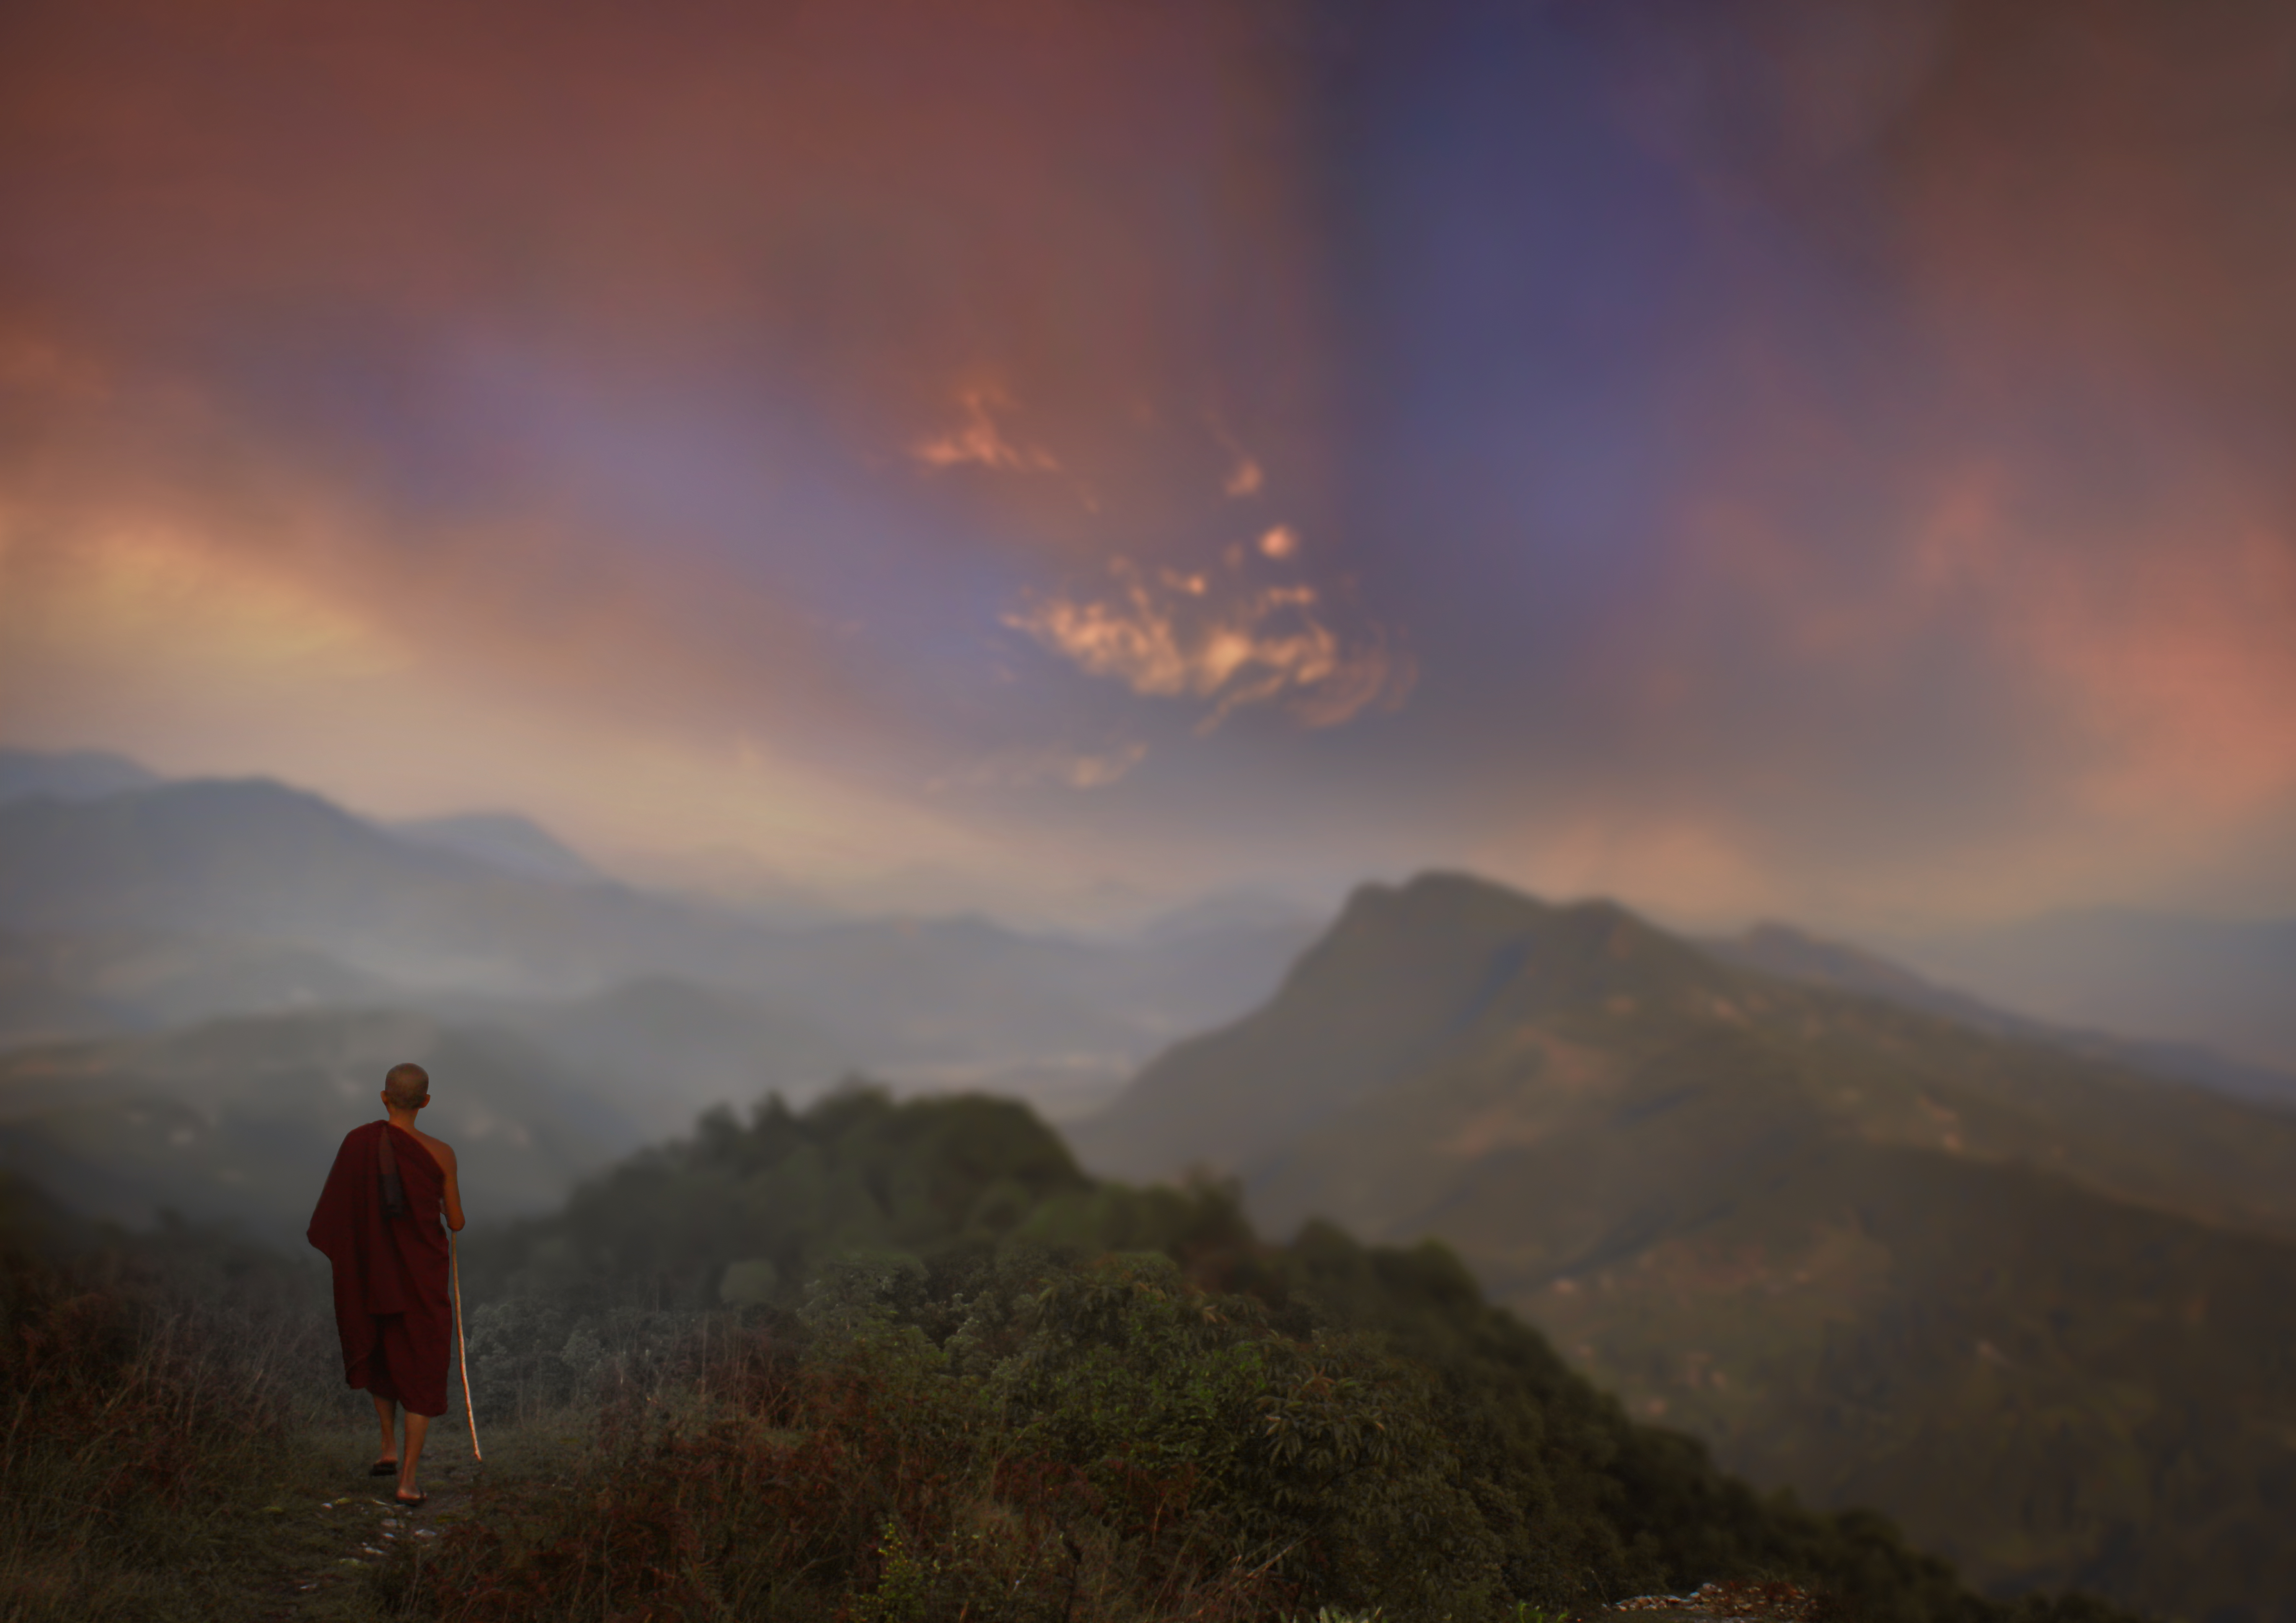
monk, buddhist, theravada buddhism, nepal, rural, nature, landscape, dusk, sunset, outing, travel, outdoor, cloud, sky, atmosphere, mountain, ecoregion, afterglow, highland, sunlight, natural landscape, sunrise, plant, horizon, mountainous landforms, grassland, cumulus, tree, mountain range, forest, hill, fog, haze, grass, People in nature, mist, valley, dawn, meteorological phenomenon, fell, hill station, wilderness, evening, ridge, darkness, massif, rock, smoke, summit, night, red sky at morning, tundra, hiking, tourism